John Appleton

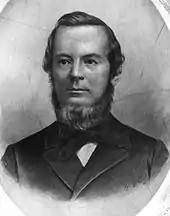
John Appleton as a young man.

In addition to his legal practice, Appleton's abiding interest was in Democratic Party politics. In the 1840s he became associated with Tennessee Governor James K. Polk, who would be elected President in a close-fought race in 1844. Following Polk's inauguration, Appleton accepted an offer from United States Navy Secretary George Bancroft to join the administration as the Navy's Chief Clerk. His closeness to Polk continued while in this role, culminating in an invitation to act as the President's personal diarist for a goodwill tour of the northeastern states. Appleton's record of this visit was later published as a 135-page volume entitled "North for Union". The book includes Appleton's endorsement of northeastern arts and industry, alongside a studied disapproval of its urban culture. Boston is described as having a "greatness" bestowed by its role in the American Revolutionary War, which permitted Appleton to "almost forget its meanness" today. Industrialized Lowell is criticized for commercialism, as "not in such places are republican spirits and Spartan hearts best educated." Describing the region's largest city, Appleton wrote: